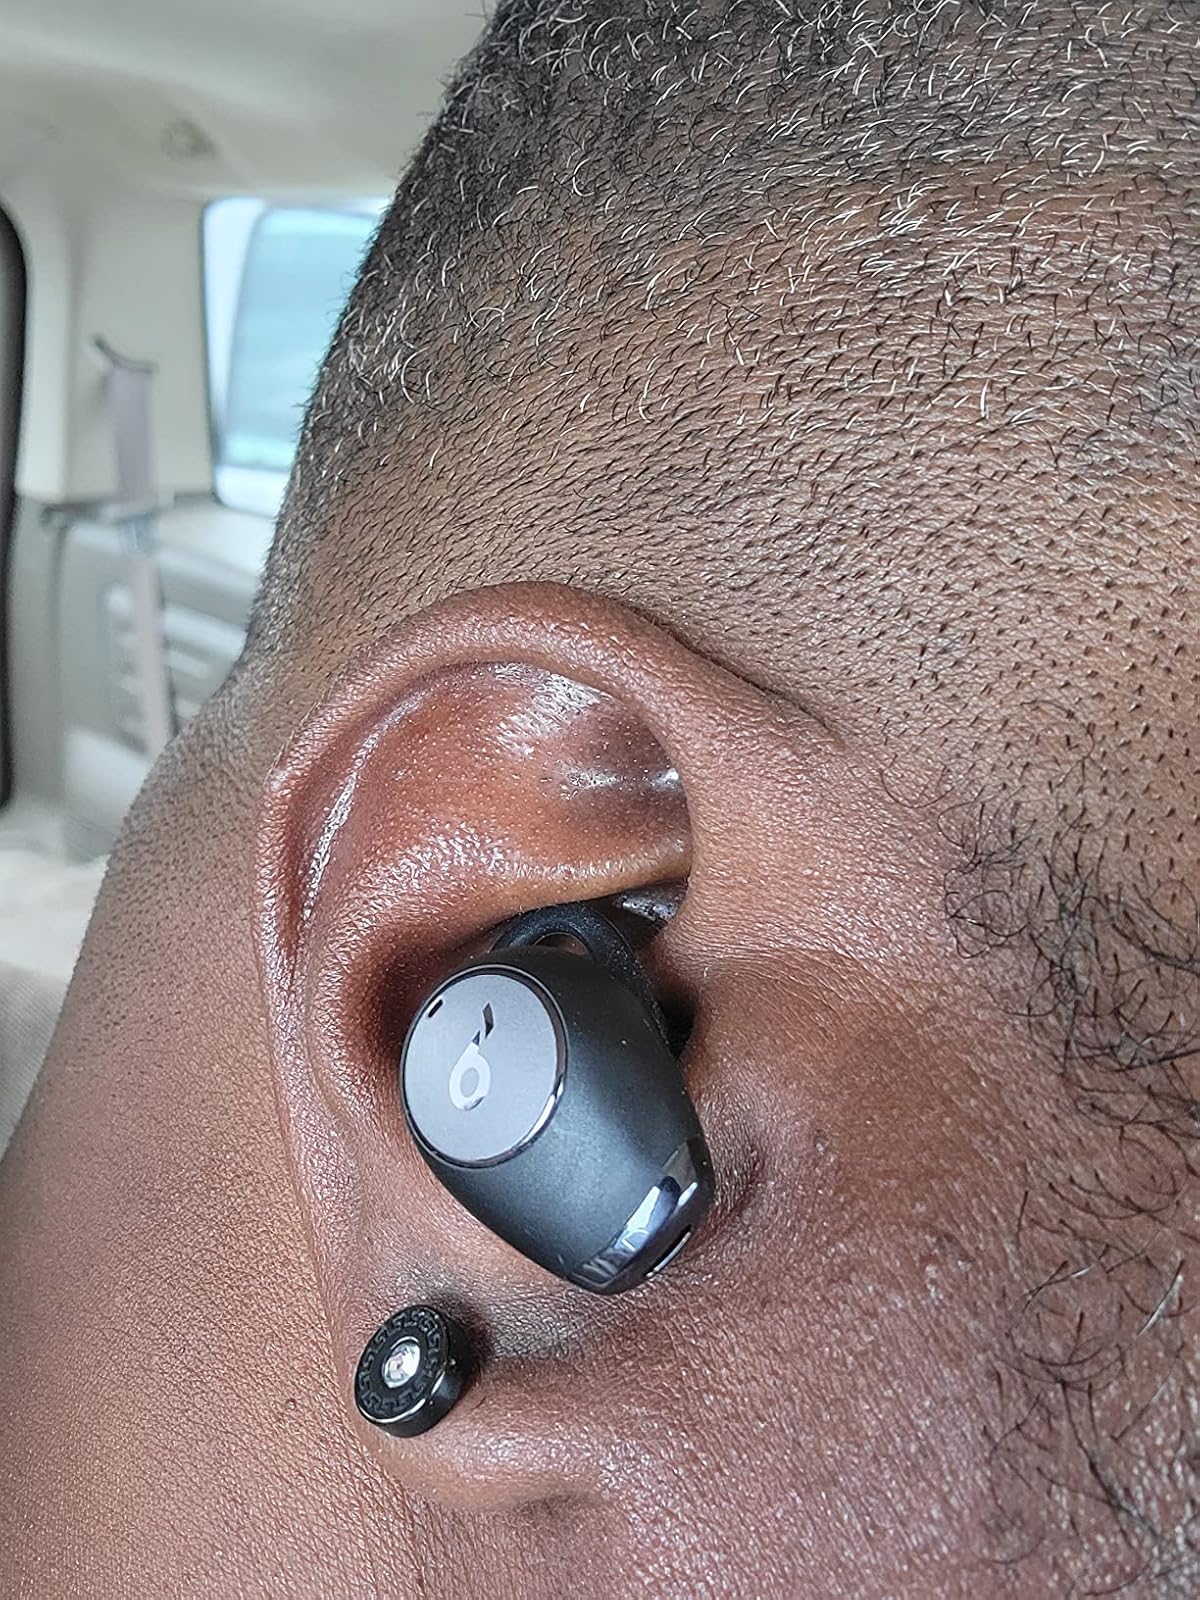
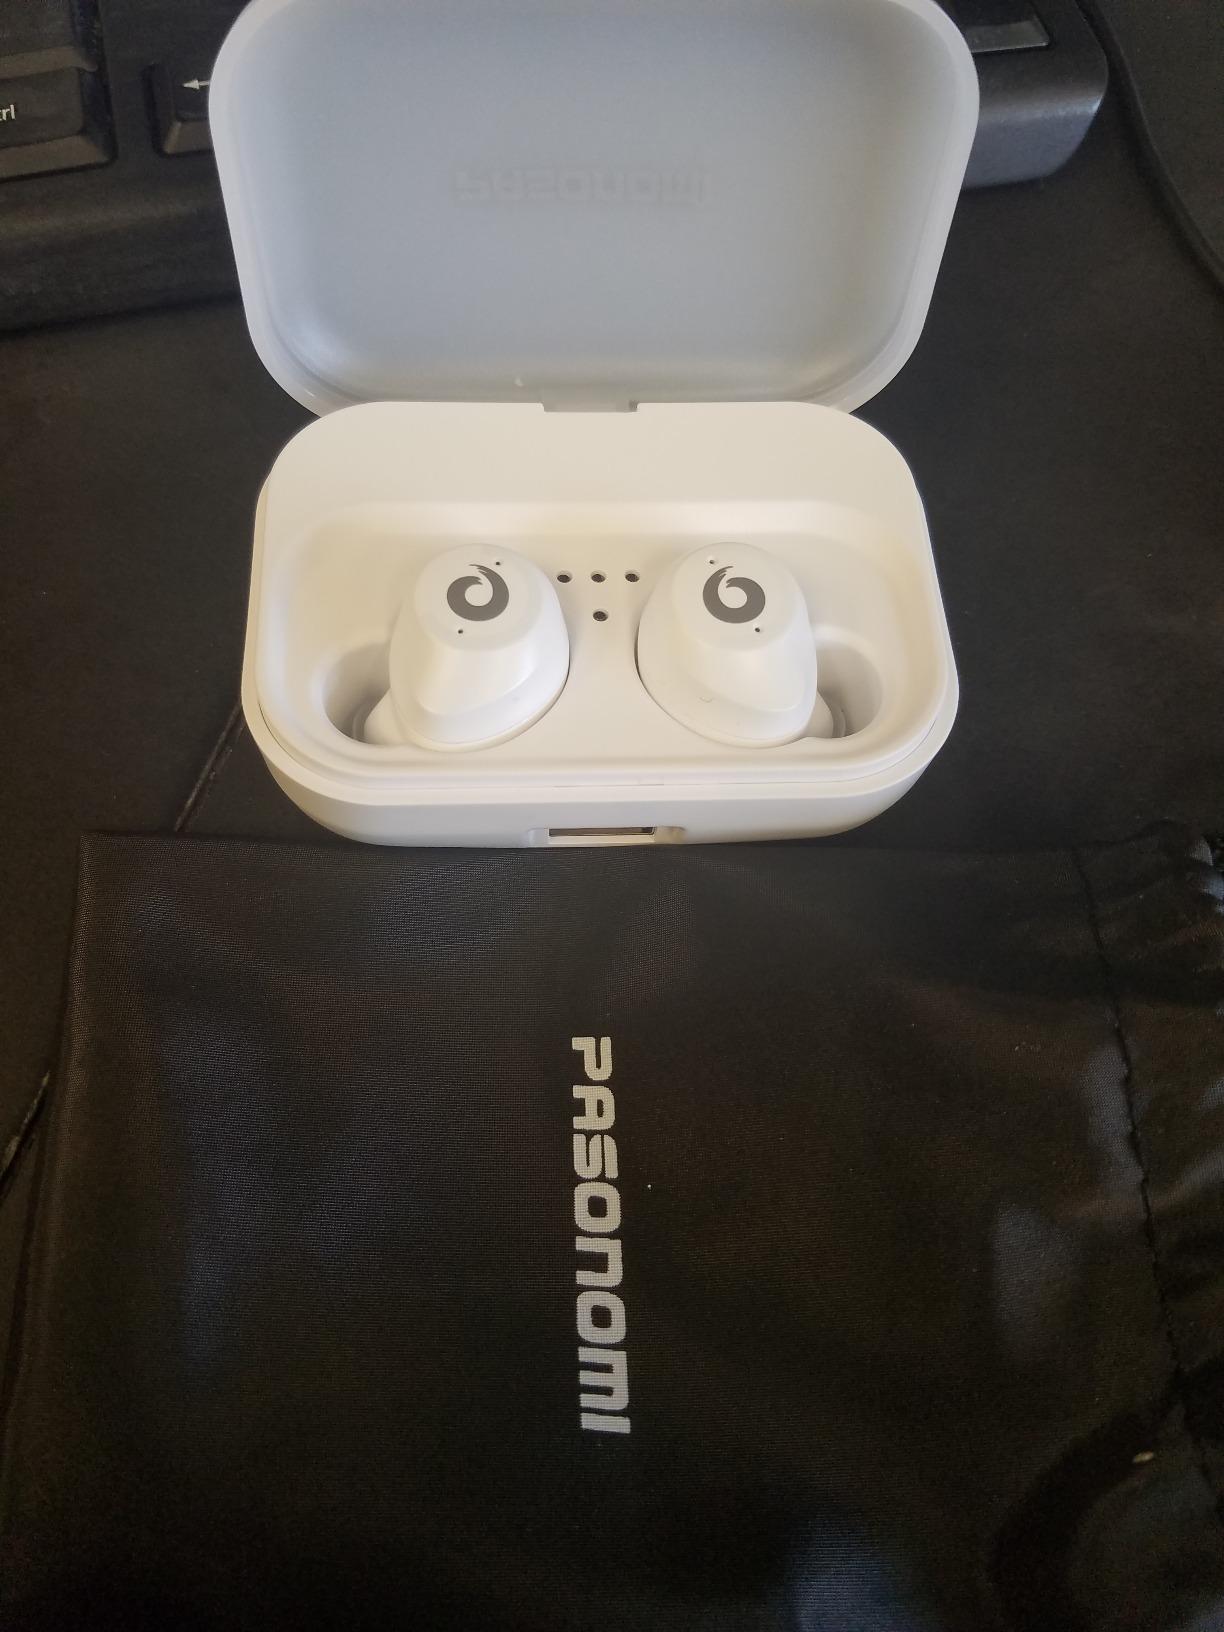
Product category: earbuds
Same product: no